1964 American Football League All-Star game

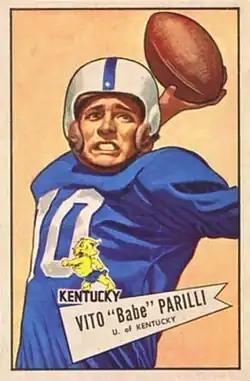
Two touchdown passes by Babe Parilli had the East ahead 24–3 at halftime.

The 1964 All-Star Game was the AFL's third annual season-ending showpiece, which featured the outstanding performers from the 1963 season. A team drawn from the Western Division defeated their Eastern counterparts by a score of 27–24, scoring 24 unanswered points after trailing 24–3 at halftime. The head coaches were Sid Gillman and Mike Holovak, who had faced each other in the AFL Championship game two weeks earlier, with Gillman's Chargers beating Holovak's Patriots 51–10. The MVP of that game, Keith Lincoln, was named offensive MVP of the All-Star game after rushing for 121 yards and a touchdown. Raiders linebacker Archie Matsos intercepted a pass and won the defensive MVP award.